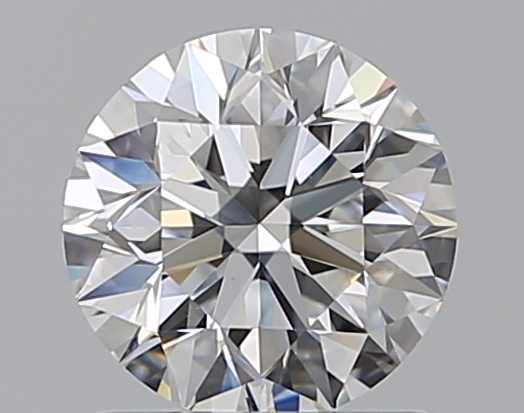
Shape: round
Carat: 1
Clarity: VVS2
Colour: E
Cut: EX
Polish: EX
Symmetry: EX
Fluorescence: N
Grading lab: GIA
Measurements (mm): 6.29 x 6.34 x 4.03